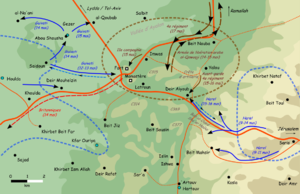
Zone de Latroun (15 mai 1948).
Les batailles de Latroun sont cinq batailles qui ont opposé Israéliens et Transjordaniens sur les contreforts de Latroun entre les 25 mai et 18 juillet 1948 pendant la première guerre israélo-arabe.